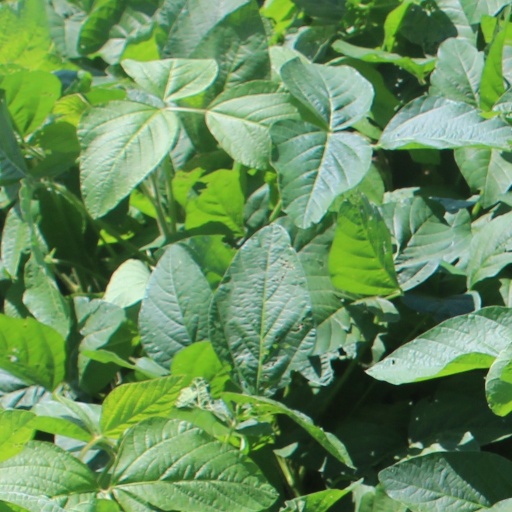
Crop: soybean